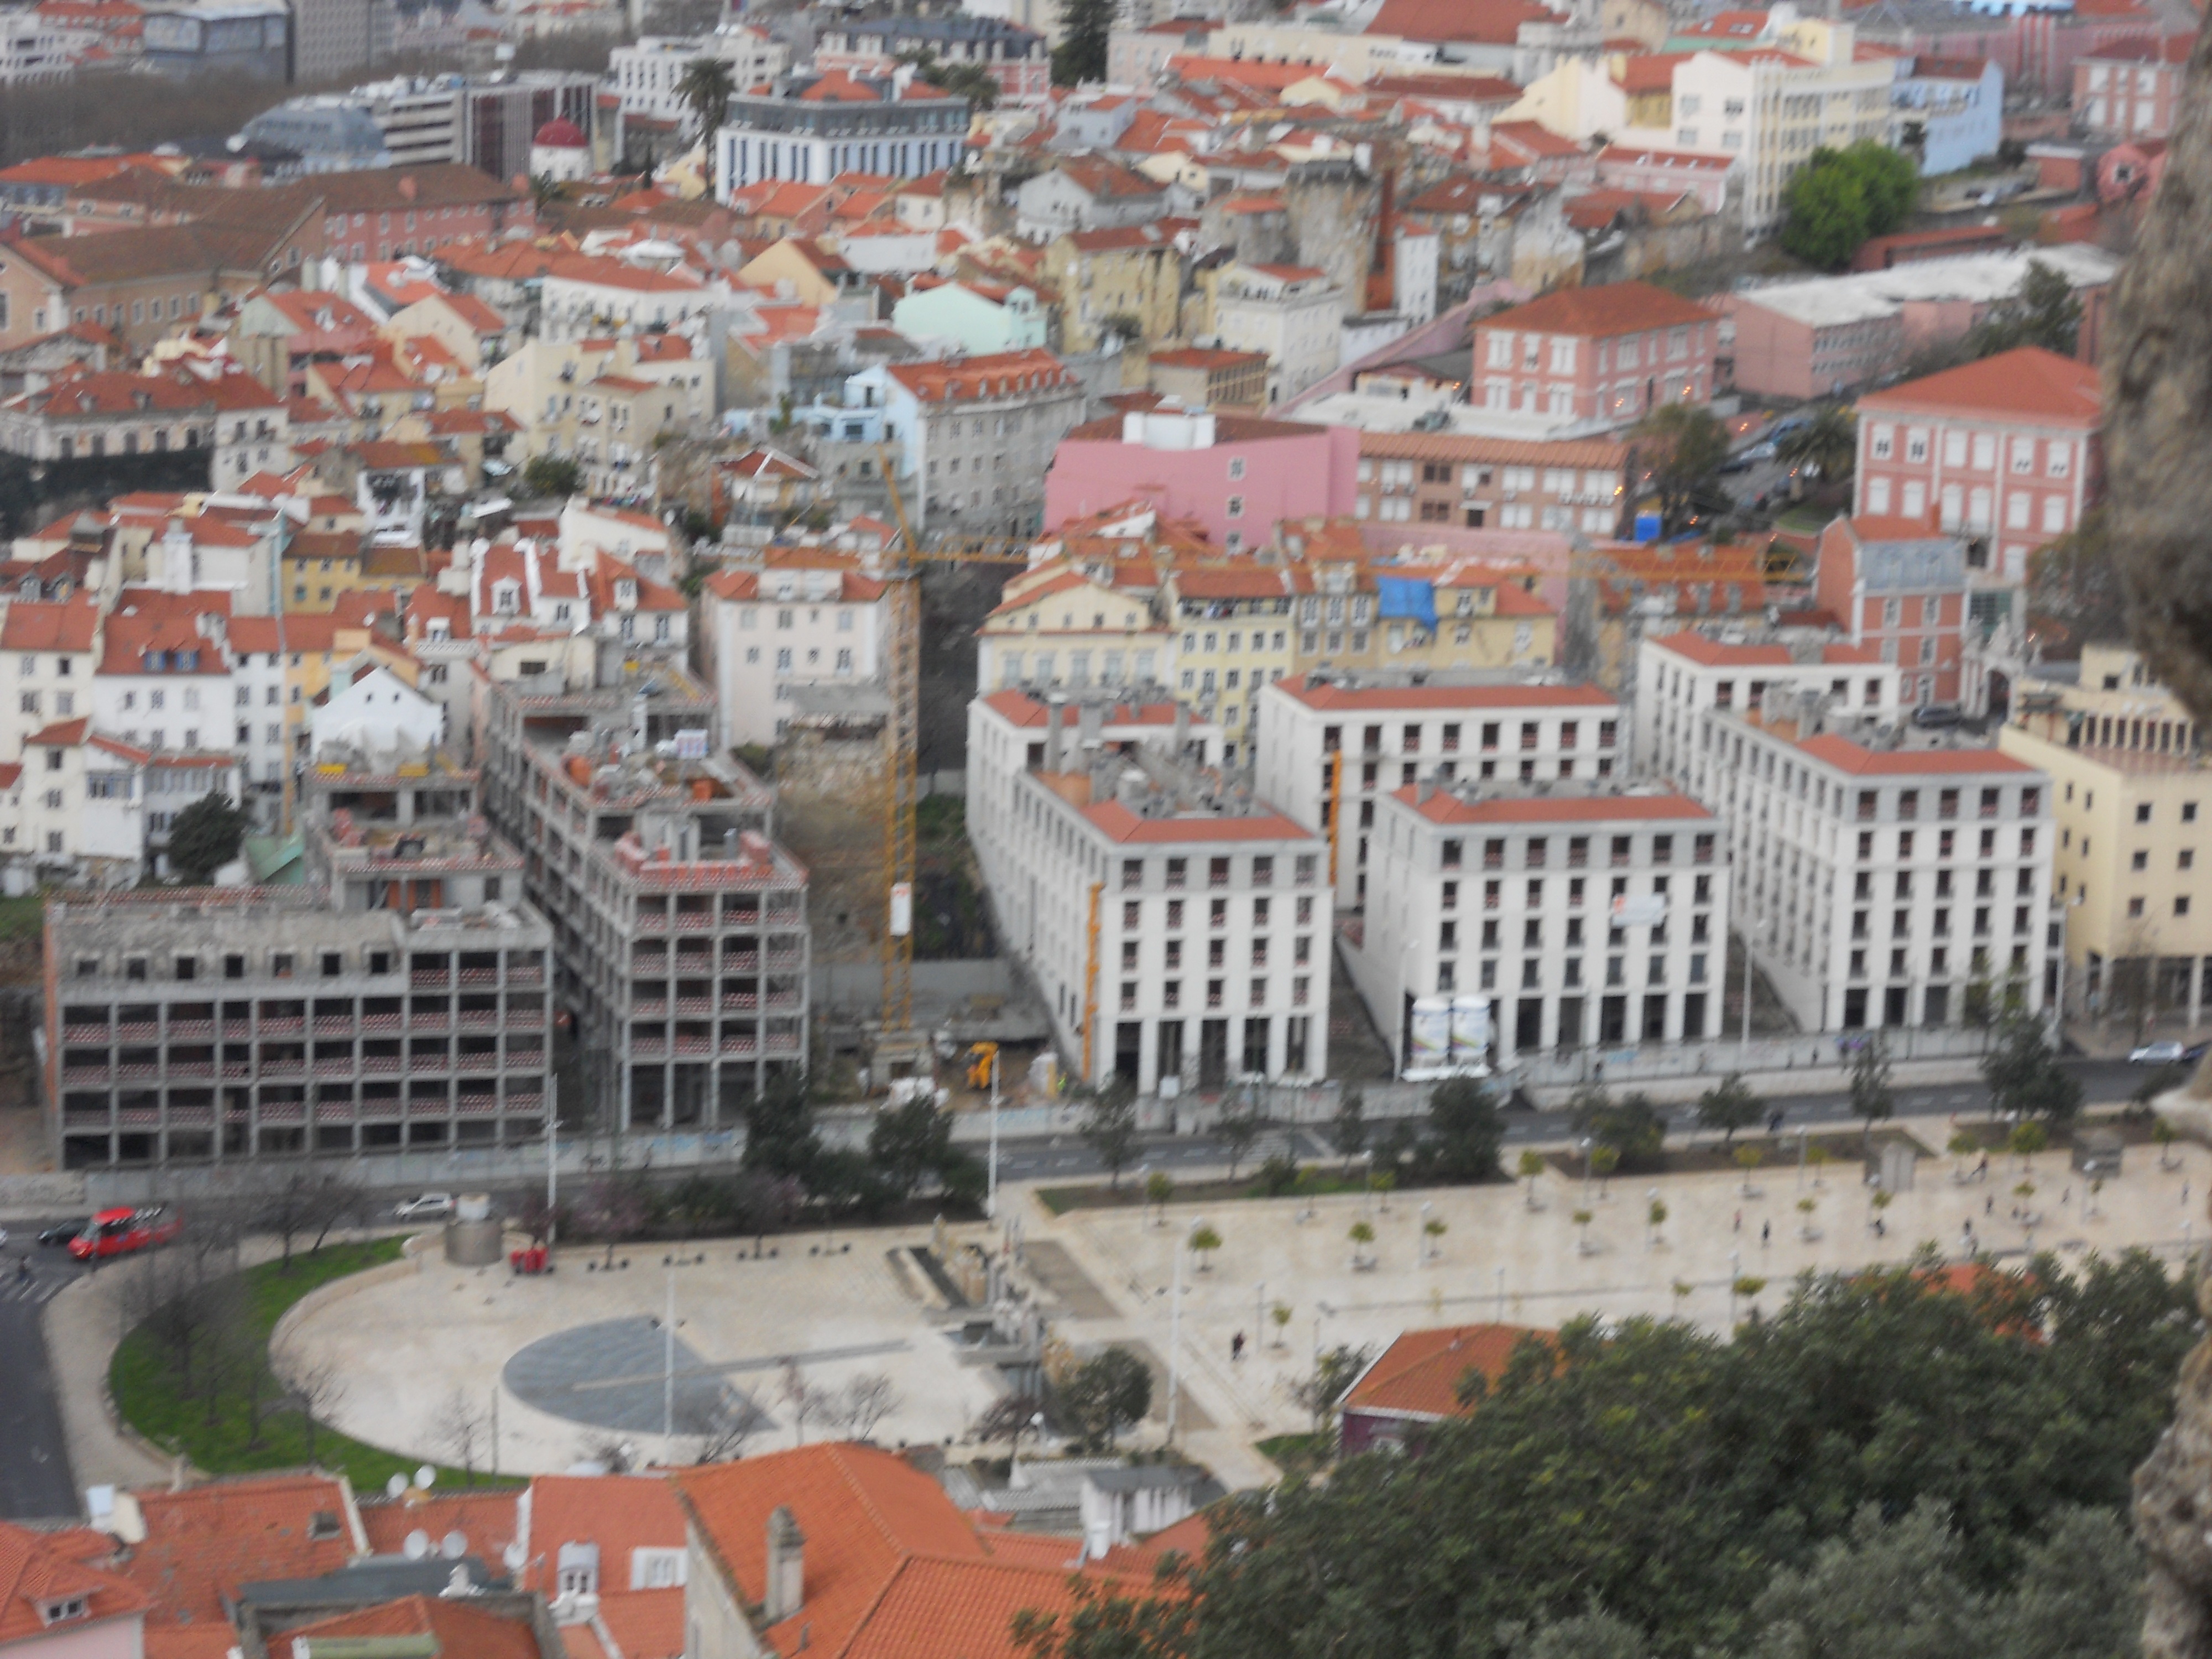
structure, skyline, town, city, cityscape, panorama, downtown, plaza, stadium, arena, town square, metropolis, neighbourhood, bird's eye view, aerial photography, residential area, human settlement, sport venue